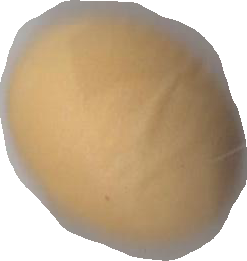
Variety: Dega